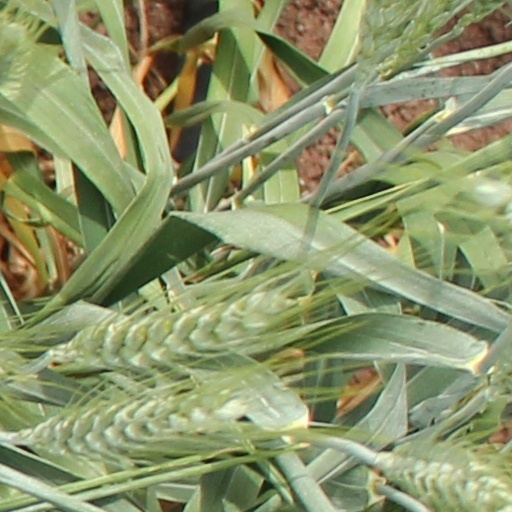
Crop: wheat